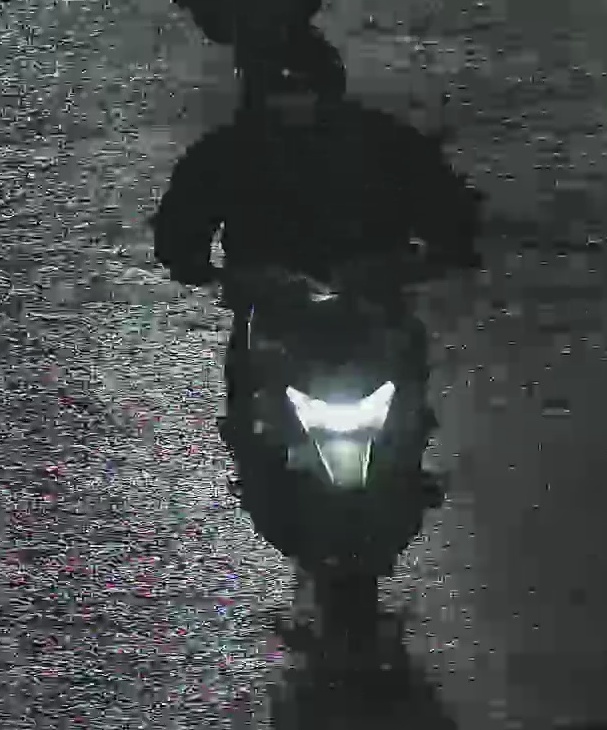
person-with-helmet: 1
person-without-helmet: 0